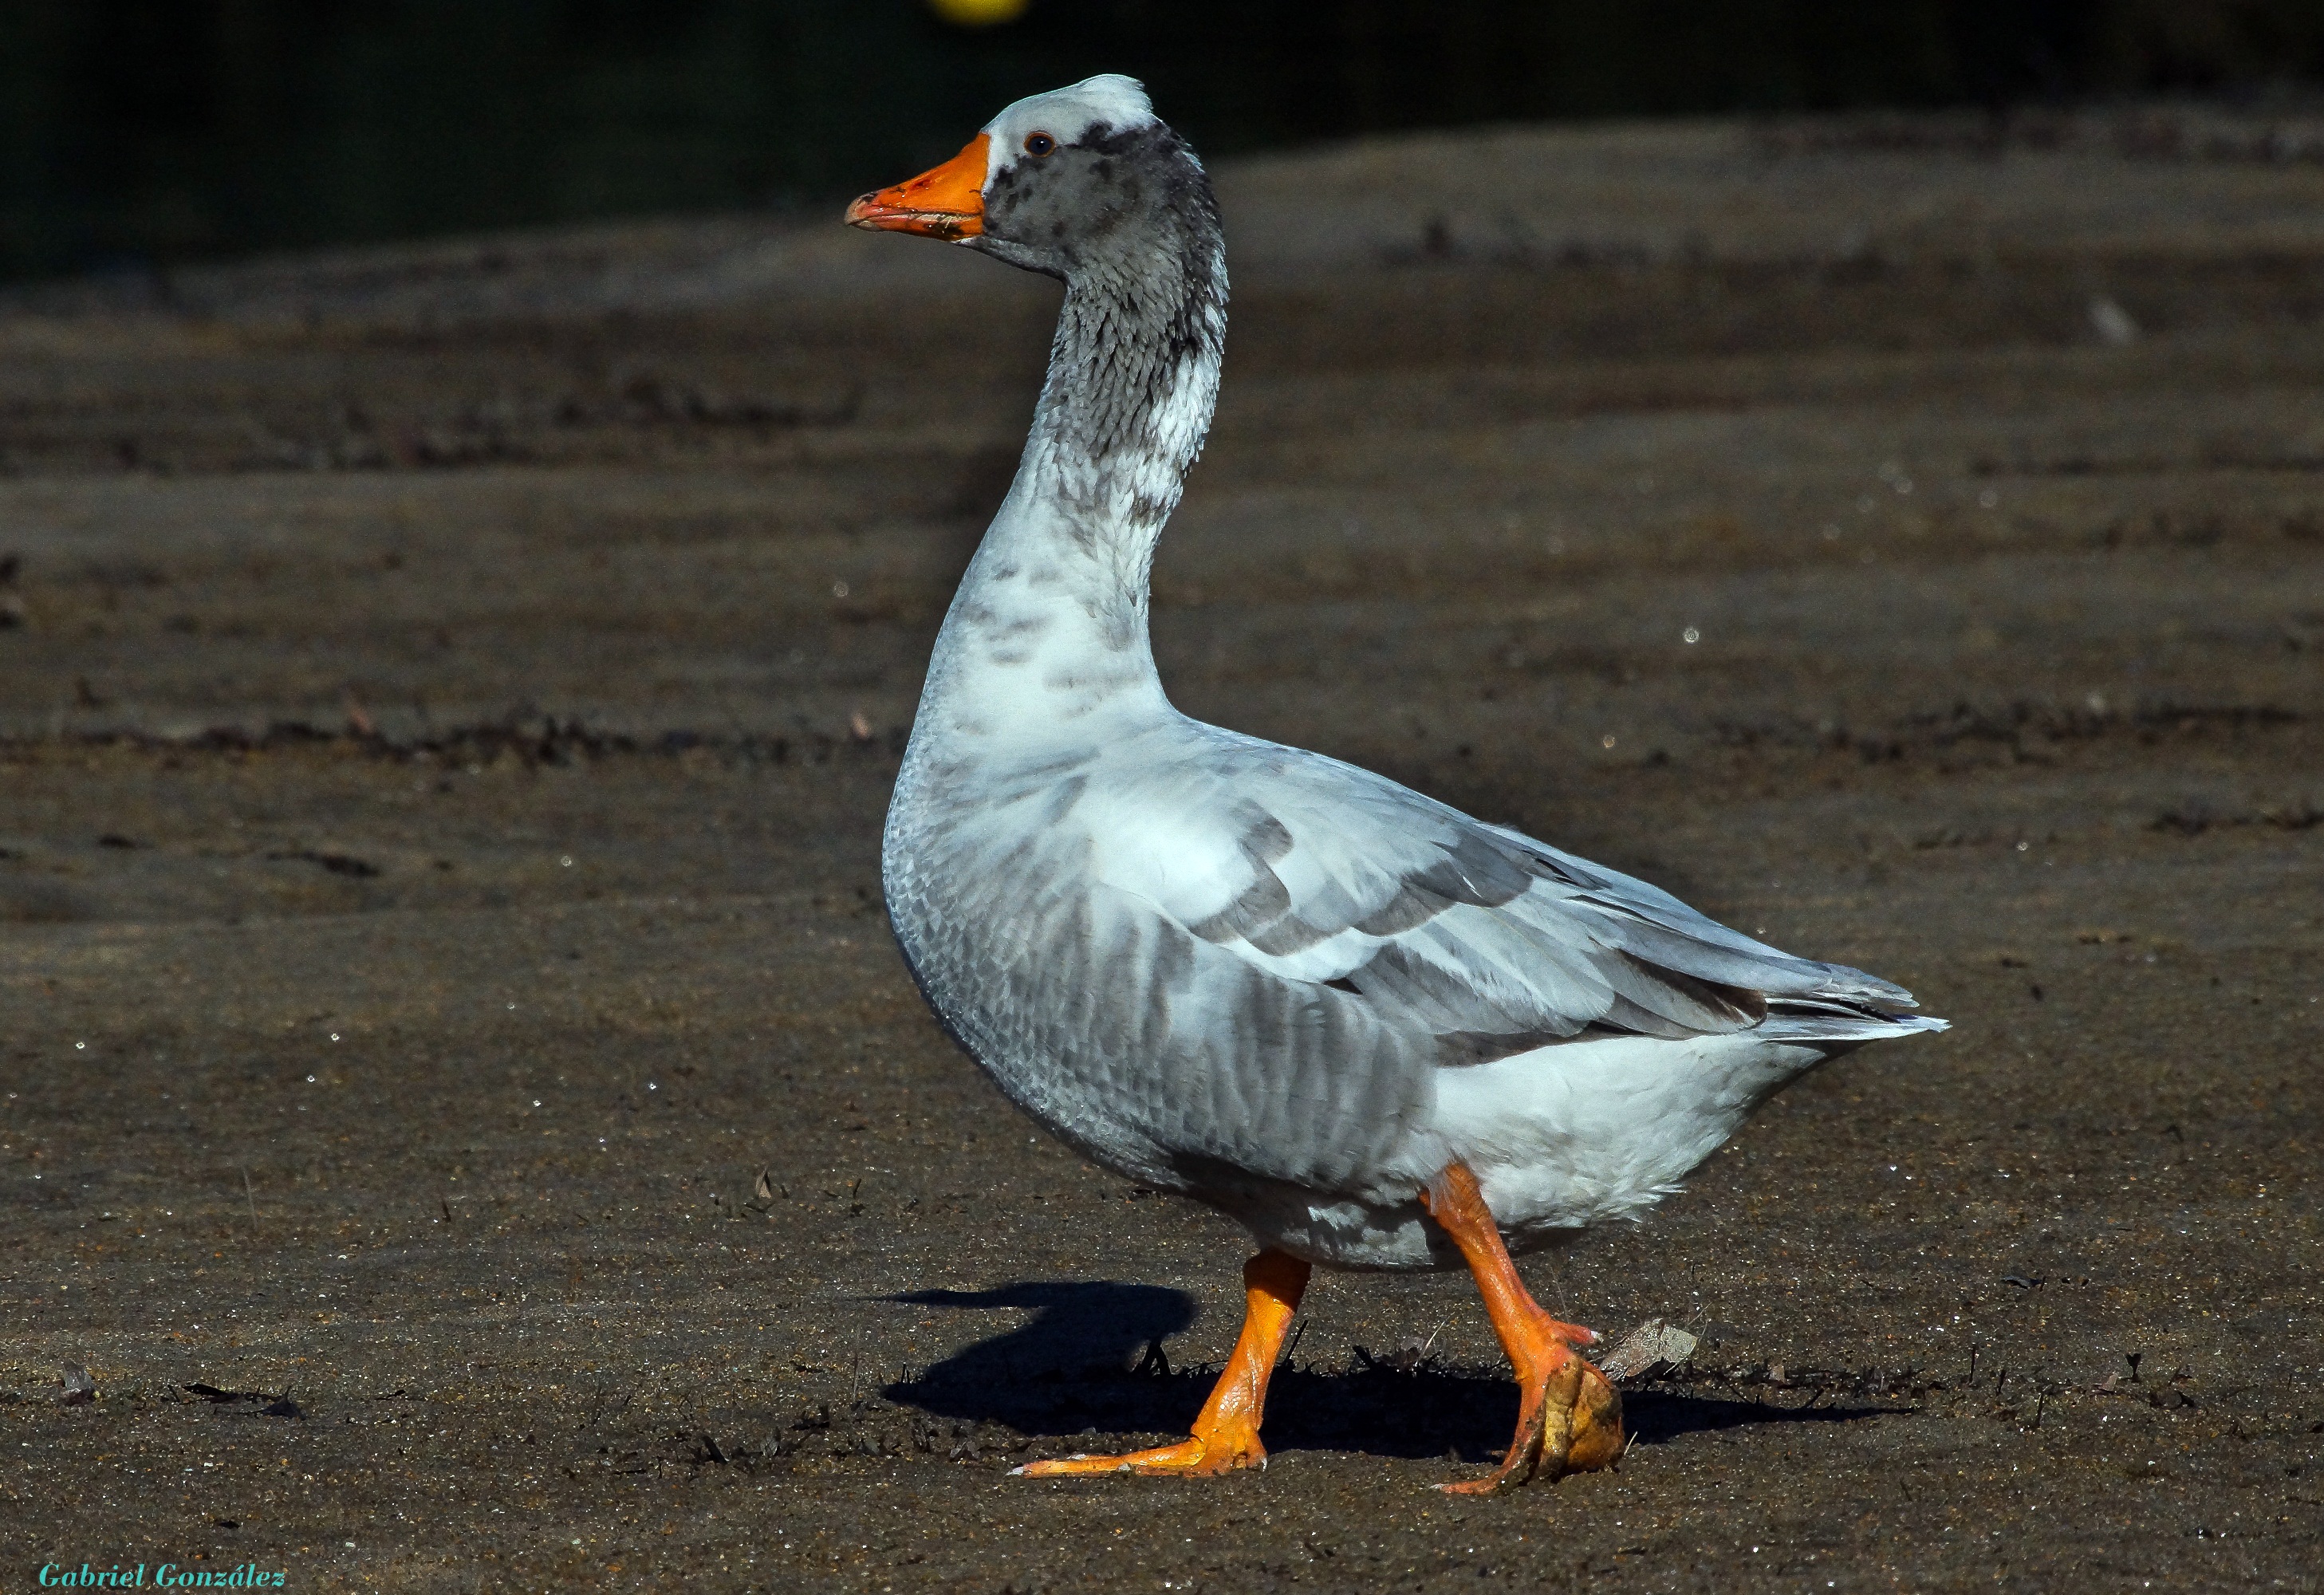
nature, bird, wing, photo, wildlife, beak, macro, fowl, fauna, duck, animals, goose, vertebrate, naturaleza, waterfowl, a77, water bird, mallard, g, ggl1, gaby1, xovesphoto, animales, sonya77, sigma50500mm, 50500, xelodegalicia, sonya77v, gabrielcoru a, ocas, ducks geese and swans